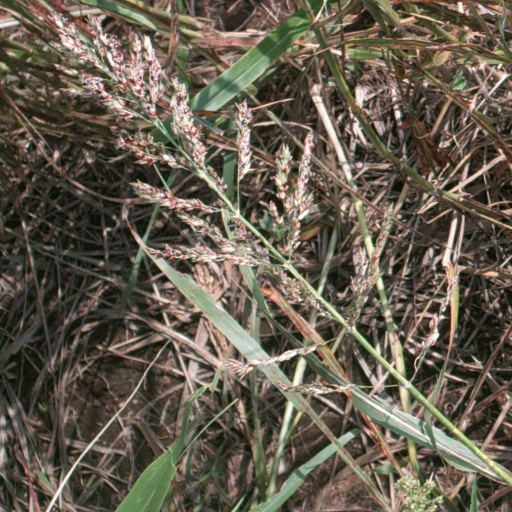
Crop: sorghum